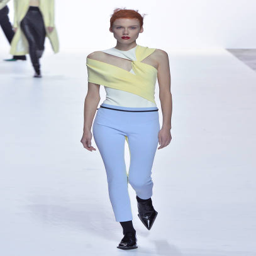
a model walks the runway at the fashion show during event .